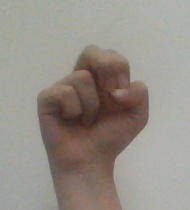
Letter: gaaf